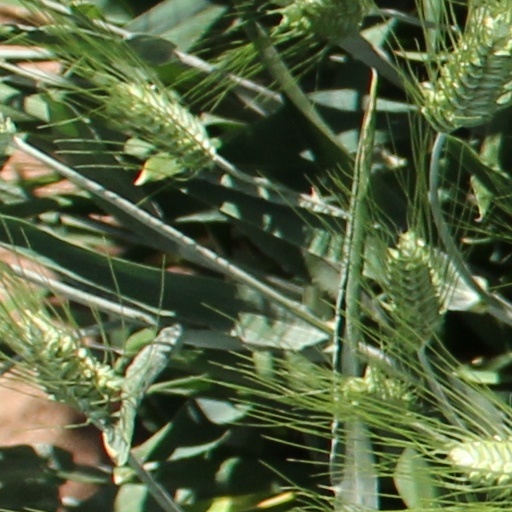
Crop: wheat